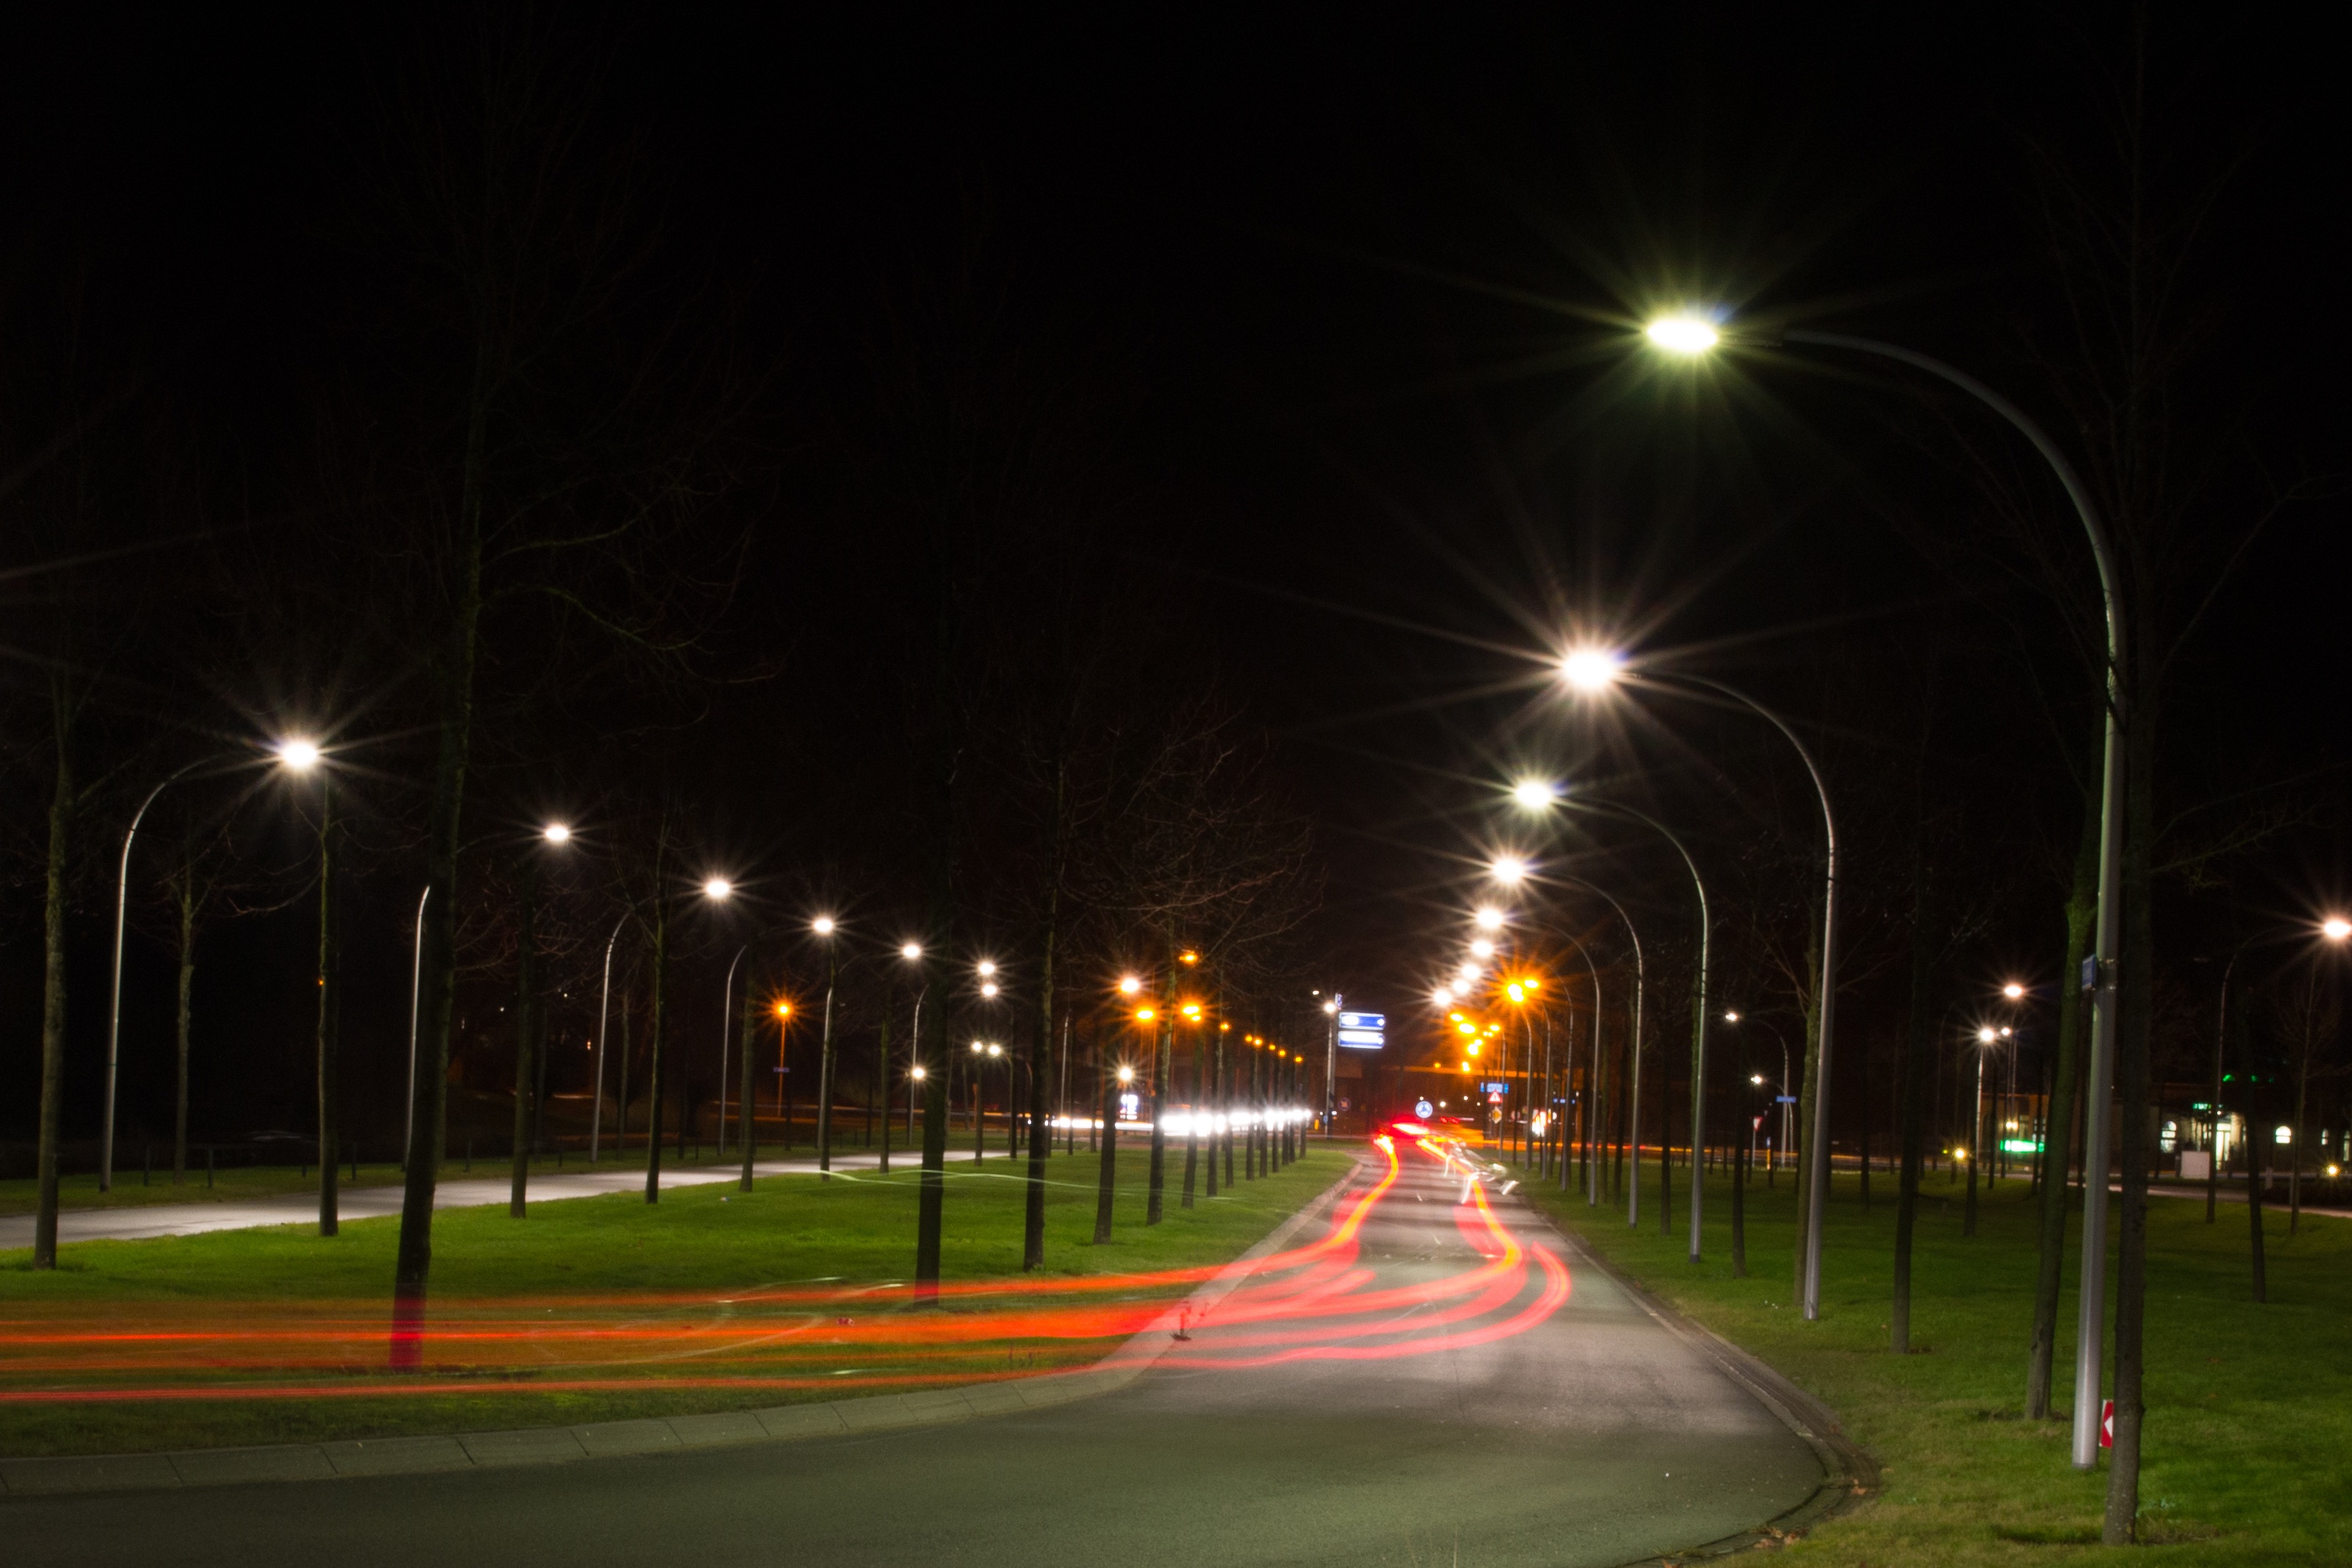
light, road, street, night, evening, darkness, street light, lane, lighting, netherlands, light fixture